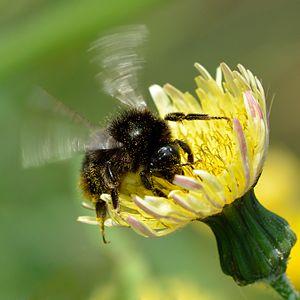
Sonchus arvensis est une espèce de plantes dicotylédones de la famille des Asteraceae, originaire des régions tempérées d'Eurasie.